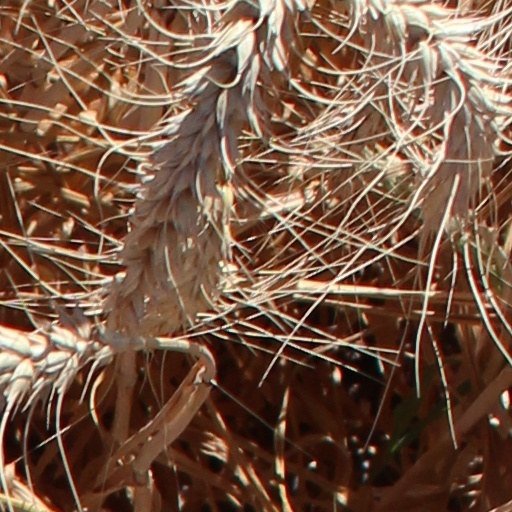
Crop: wheat